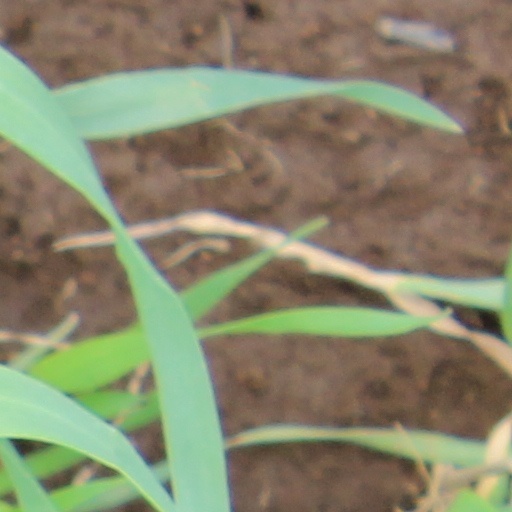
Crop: wheat